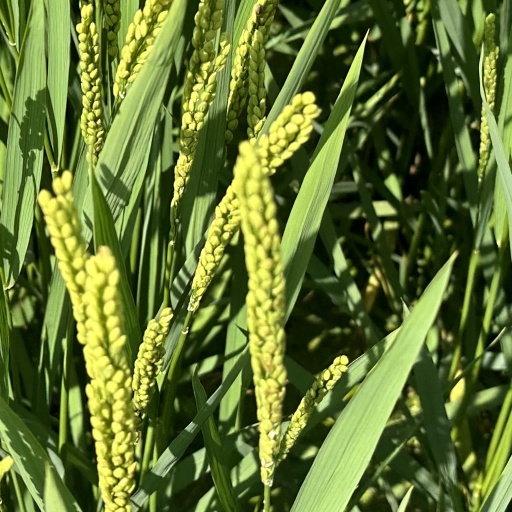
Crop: rice